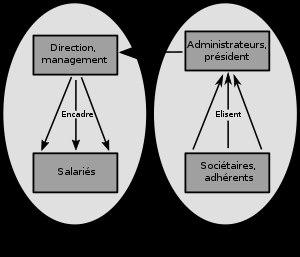
Le quadrilatère de Desroche ou quadrilatère coopératif est un outil développé par Henri Desroche pour représenter et analyser la gouvernance des coopératives. Il permet de décrire les équilibres entre les parties prenantes internes d'une organisation, en particulier dans les organisations de l'économie sociale et solidaire : coopératives, associations, mutuelles et fondations.